Subdivisions of Podgorica

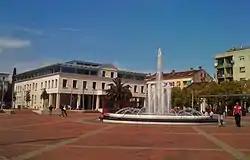
Independence square

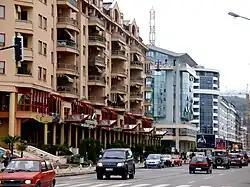
Moskovska (Moscow) Street

Historically known as Nova Varoš ("New Town"), this neighbourhood roughly corresponds to the traditional city centre of Podgorica. It is bounded by "Ivana Crnojevića Boulevard" to the north, "Svetog Petra Cetinjskog Boulevard" to the south, "Stanka Dragojevića Boulevard" to the west, and Ribnica River to the east.